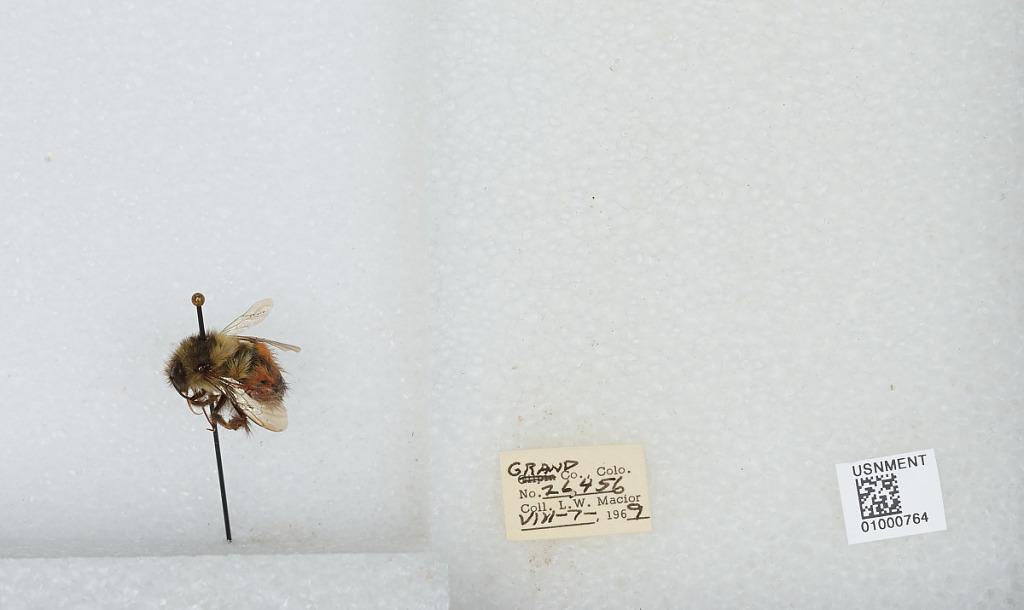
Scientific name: Bombus (Pyrobombus) melanopygus Nylander
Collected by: L. Macior
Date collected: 1969-8-7
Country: United States
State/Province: Colorado
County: Grand
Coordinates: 40.073, -106.103